RJ Balaji

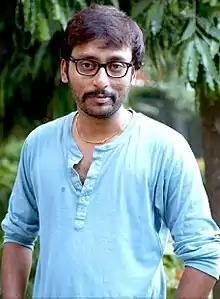
Balaji in 2014

Balaji Patturaj (born 20 June 1985), popularly known as RJ Balaji, is an Indian radio jockey, actor, television presenter, comedian and film director in Chennai, Tamil Nadu. He is best known as the host of the 92.7 Big FM shows "The Night Show with RJ Balaji", "Take it Easy" and its now-defunct segment "Cross Talk", in which he made prank calls to unsuspecting victims.